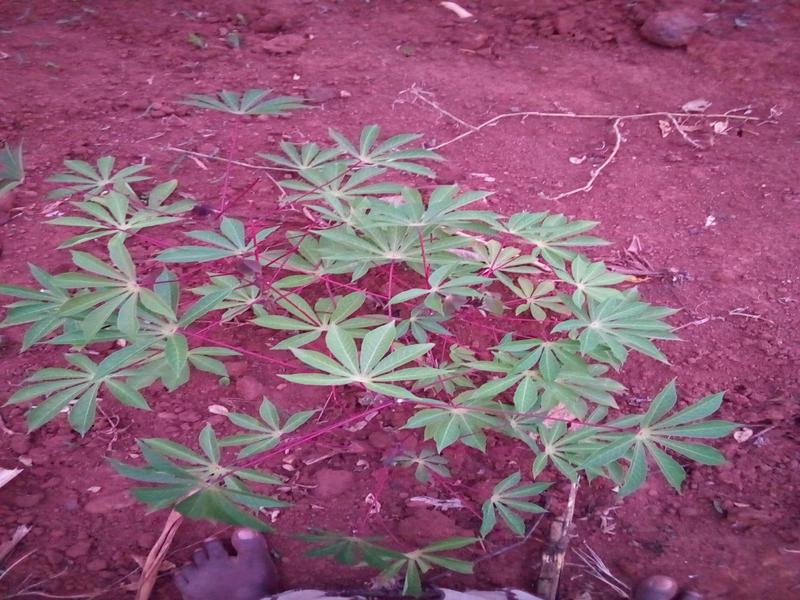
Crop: cassava
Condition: healthy